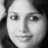
Emotion: happy